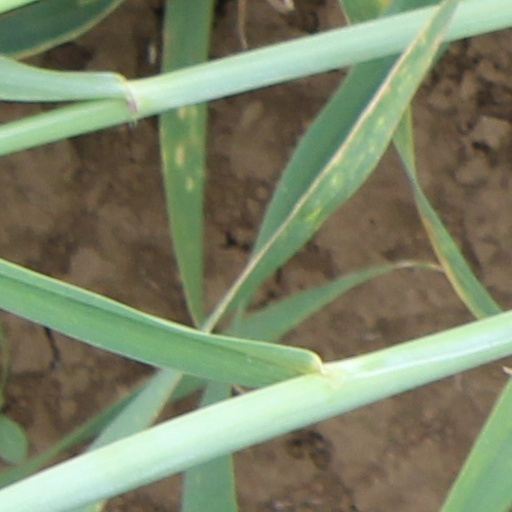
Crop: wheat